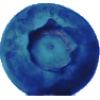
Label: Huckleberry 1